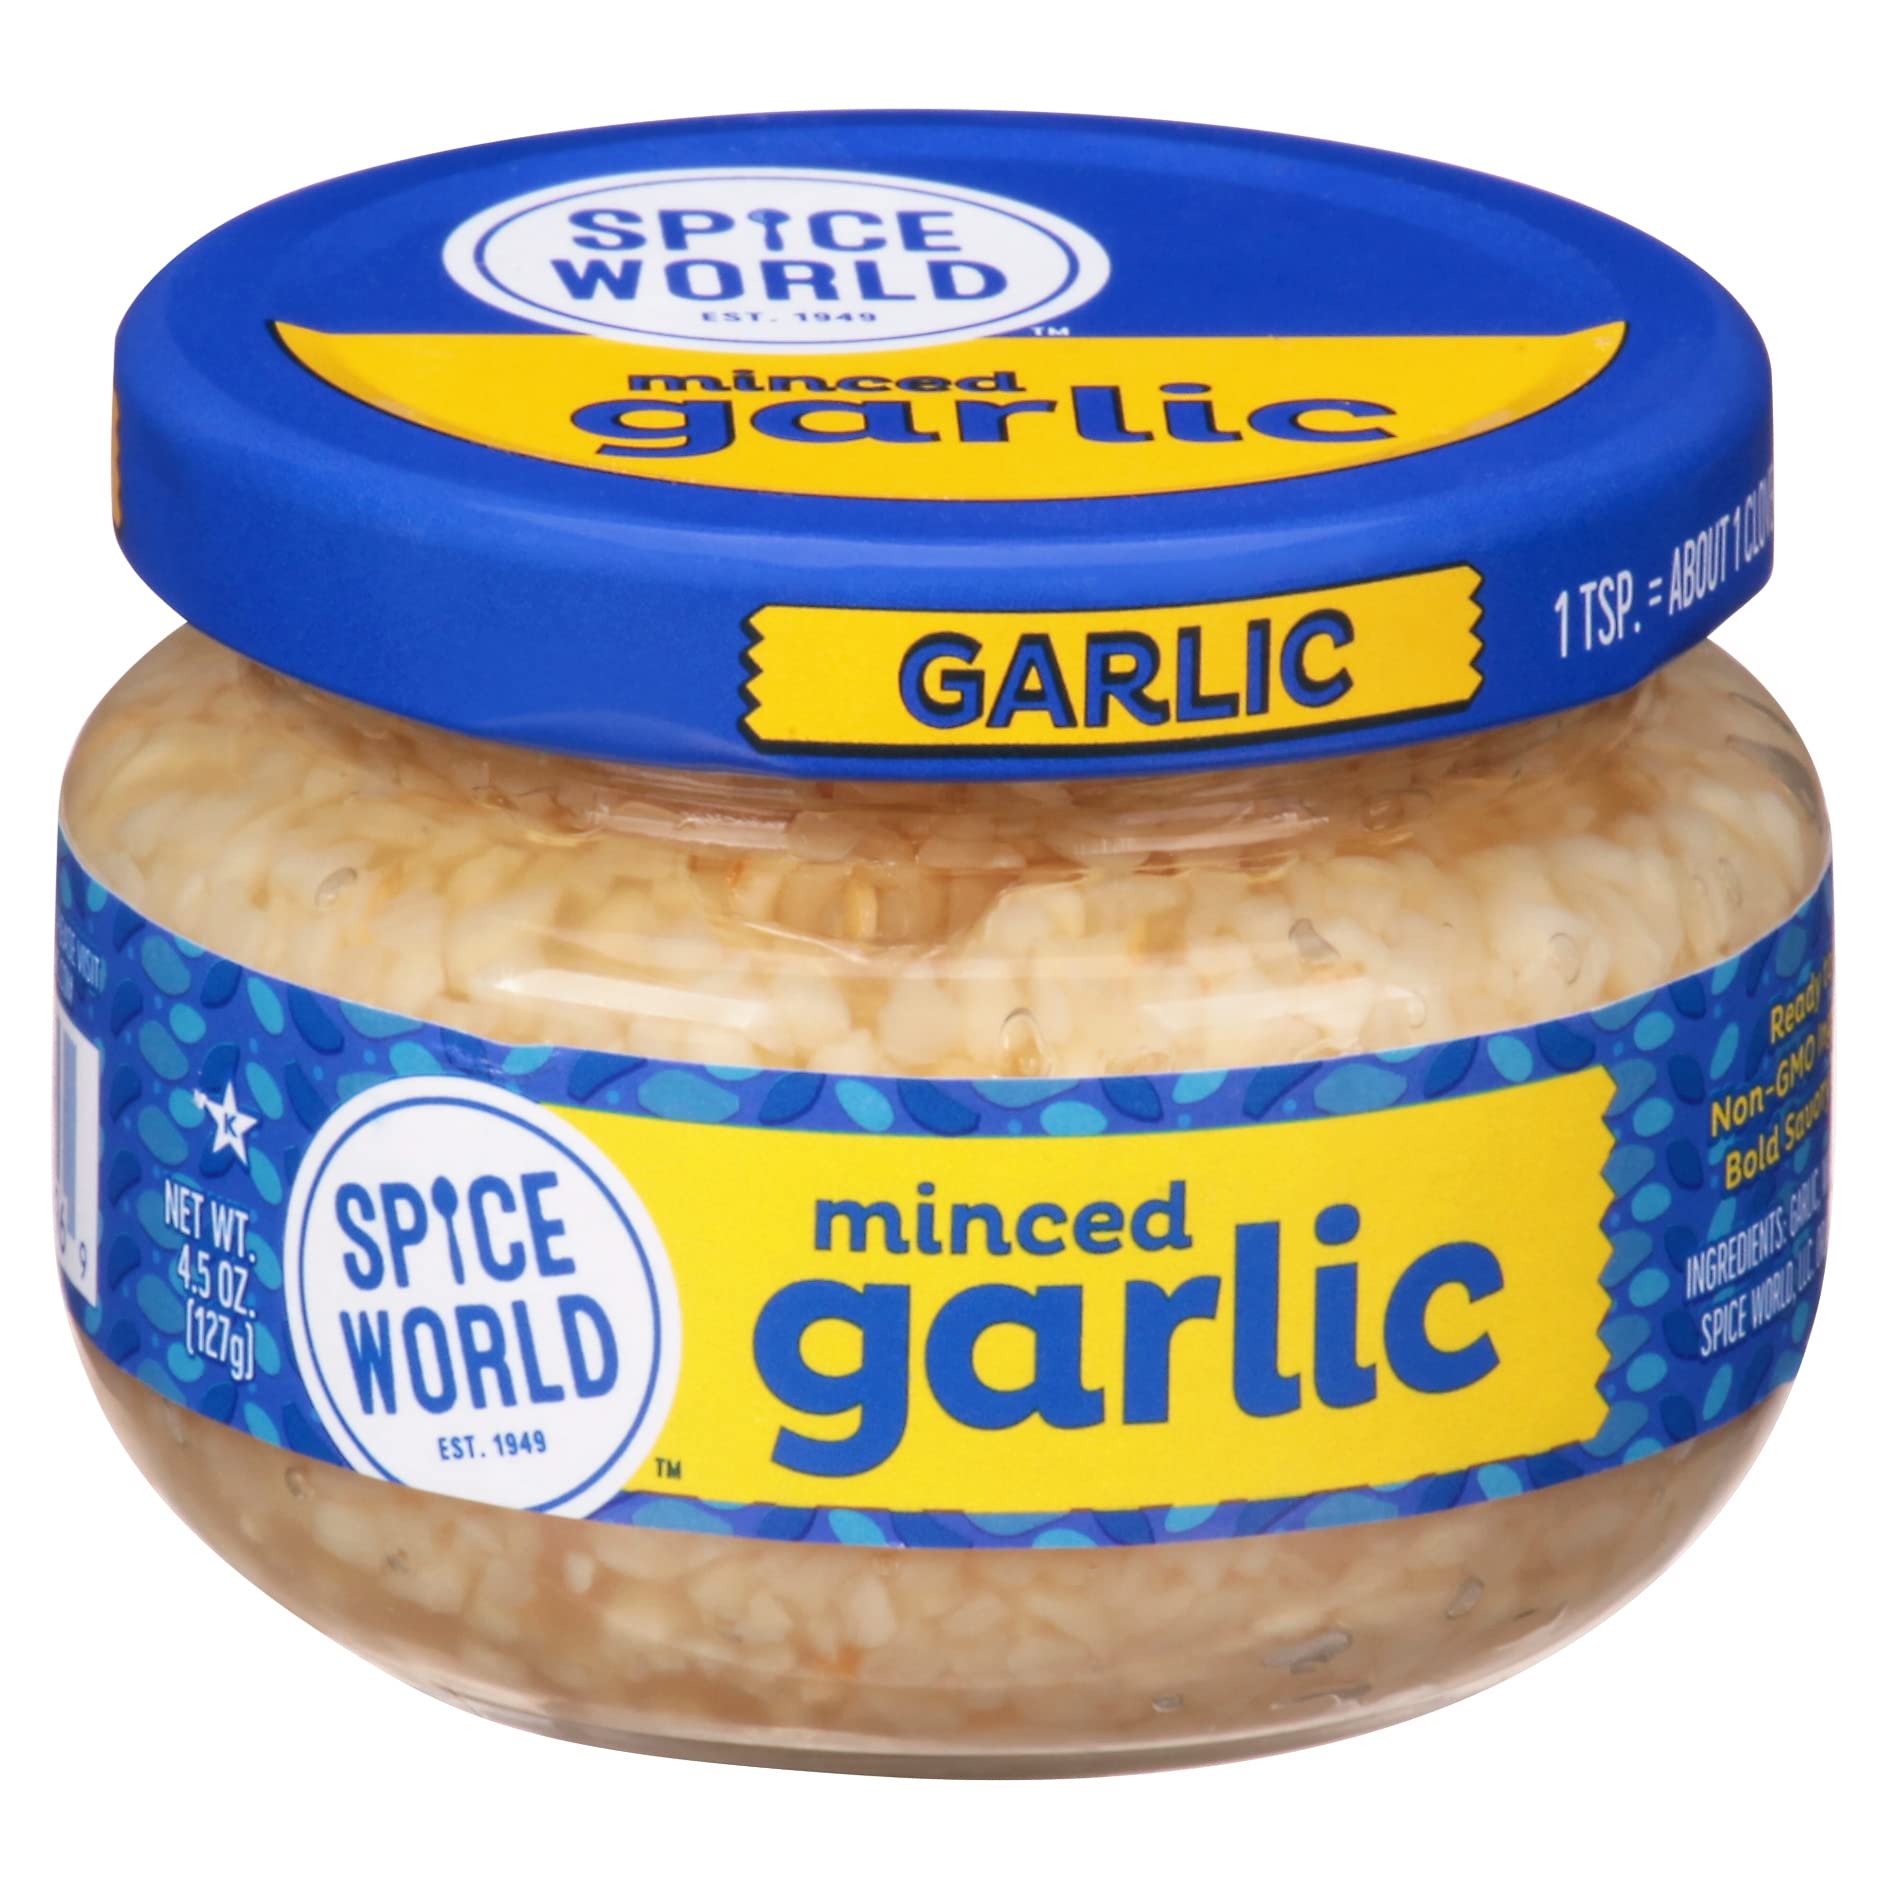
Item Name: Spice World Minced Garlic, 4.5 Oz
Bullet Point 1: Garlic, Minced
Bullet Point 2: No preservatives.
Bullet Point 3: Refrigerate after opening.
Value: 4.5
Unit: Ounce

Price: 2.49